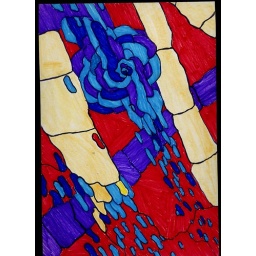
Stained glas window project in a a paper